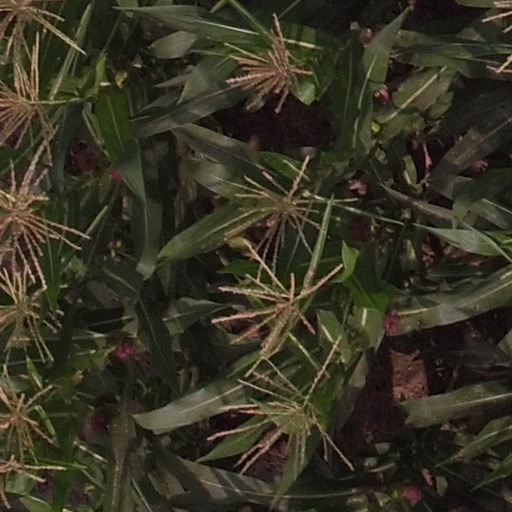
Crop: maize; corn